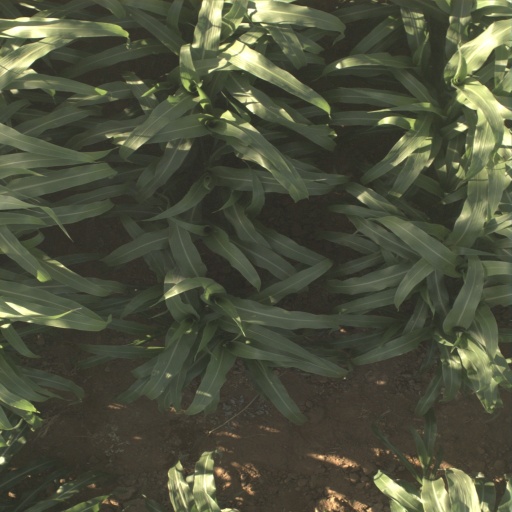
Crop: sorghum